Parashuram (1989 film)

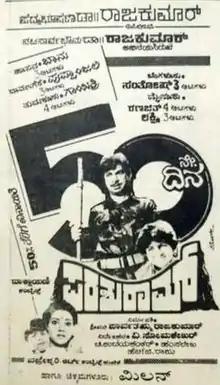
Film poster

Parashuram is a 1989 Indian Kannada-language action film directed by V. Somashekar and produced by Parvathamma Rajkumar under Dakshayini Combines. The film stars Dr. Rajkumar, alongside Mahalakshmi, Vani Viswanath and Puneeth Rajkumar. This was V. Somashekhar's last film with Rajkumar, who incidentally started his directing career with "Bangaarada Panjara". The musical score and soundtrack were composed by Hamsalekha, while cinematography and editing were handled by H. G. Raju and P. Bhaktavatsalam.